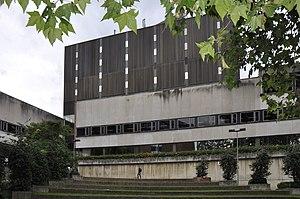
La Bibliothèque Moretus Plantin de l'Université de Namur.
Roger Bastin est un architecte belge. Il a particulièrement contribué à l'aspect actuel de Namur, où il avait son atelier, mais sa renommée s'est étendue à la Belgique et à l'étranger. Il fut membre de l'Académie royale de Belgique.